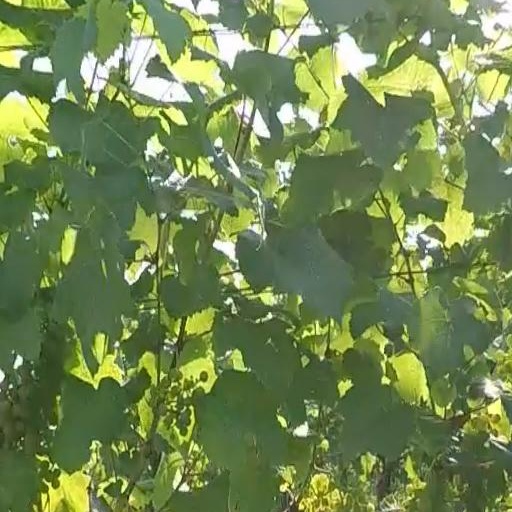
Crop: grape